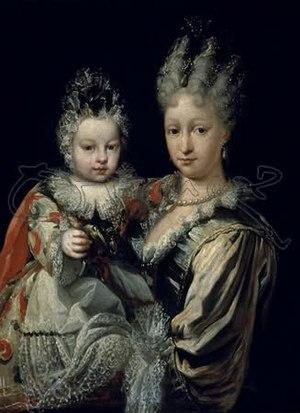
L'histoire du duché de Parme et de Plaisance, un ancien État de la péninsule italienne dont la ville de Parme était la capitale, débute en 1545 et s'achève en 1860.